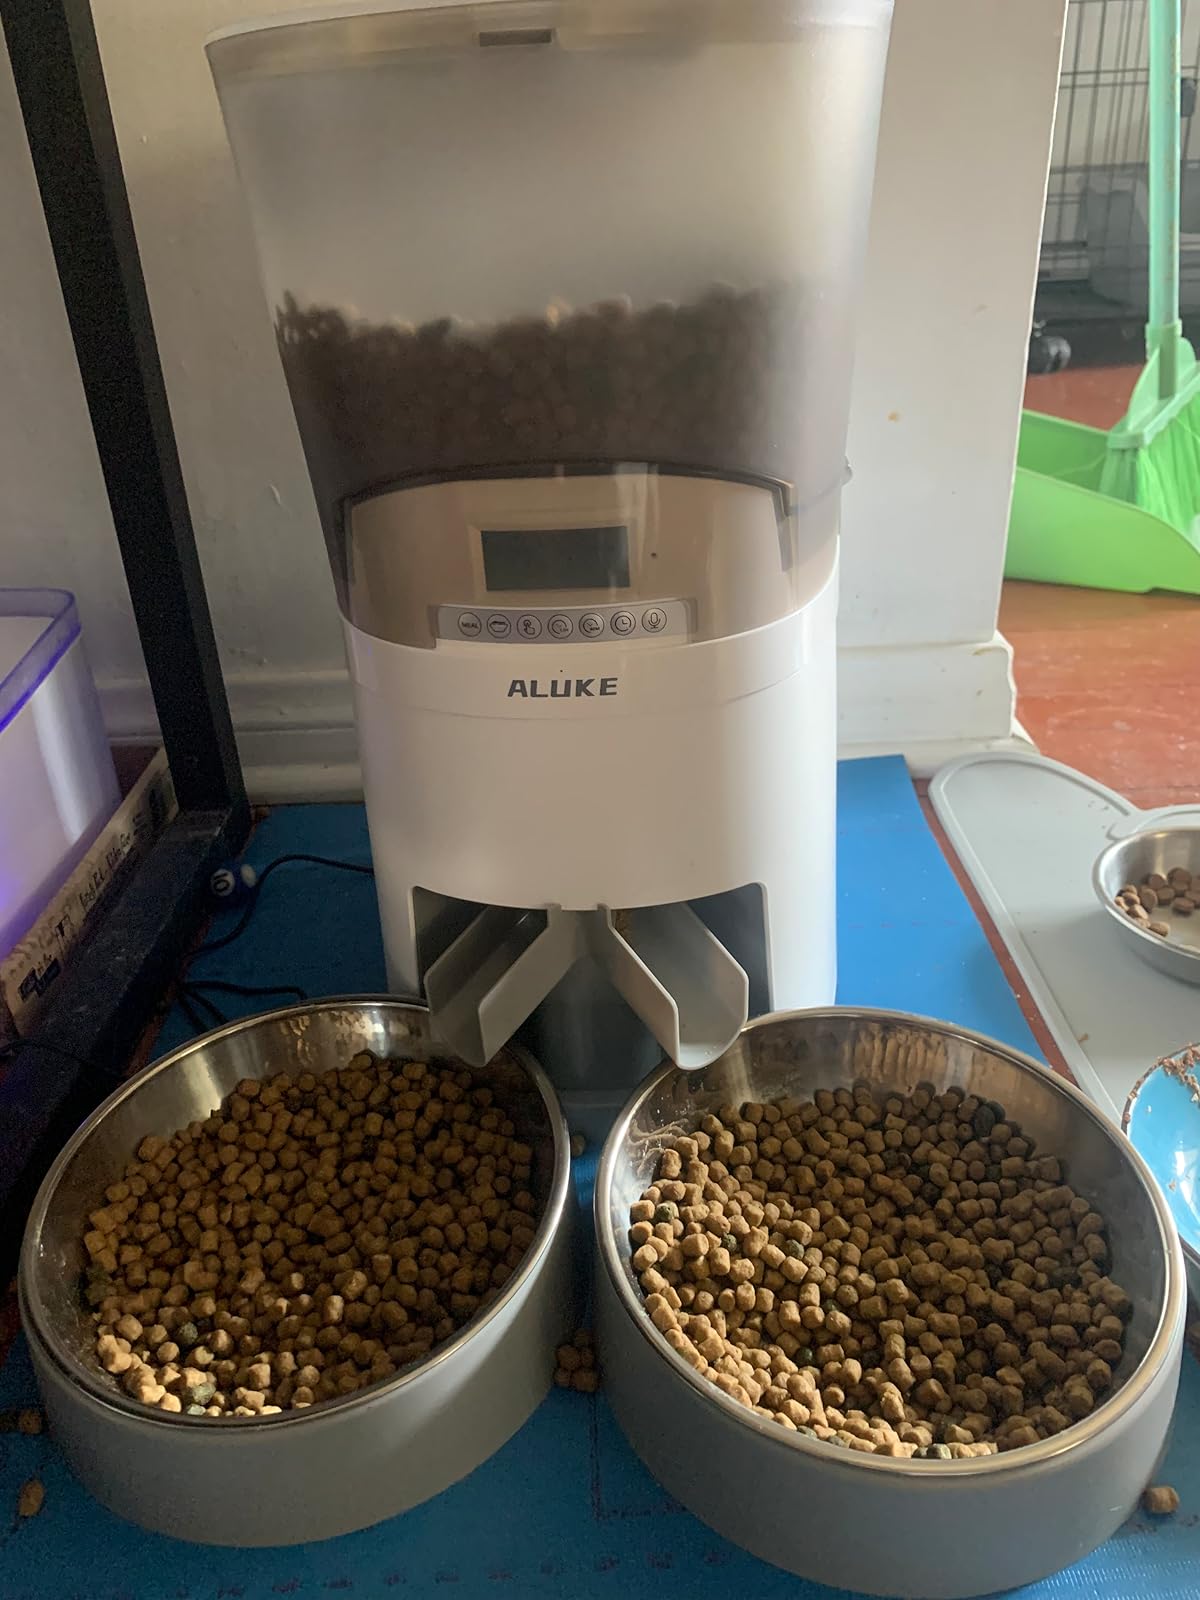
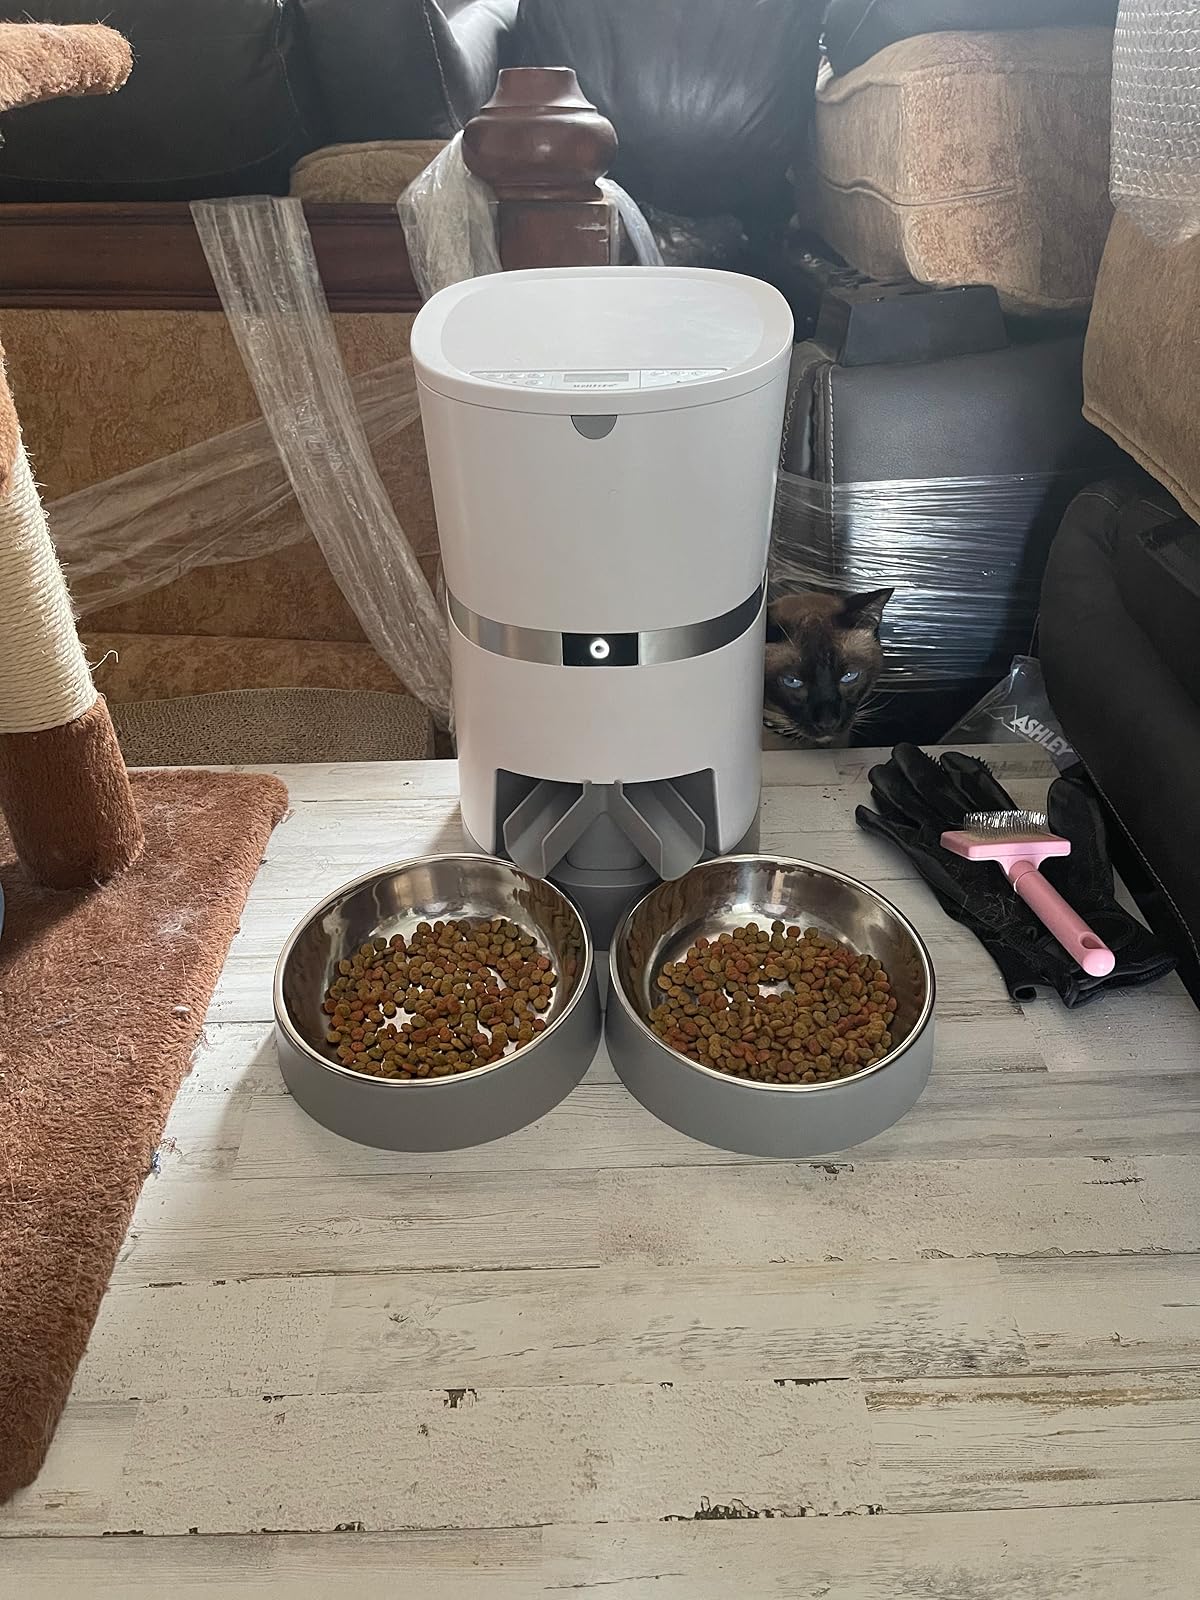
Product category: items_feeder
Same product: no